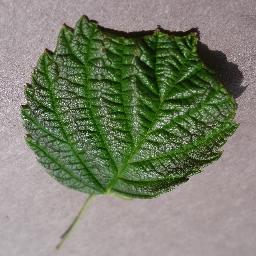
Label: Raspberry___healthy